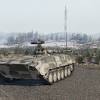
Label: BMP-1